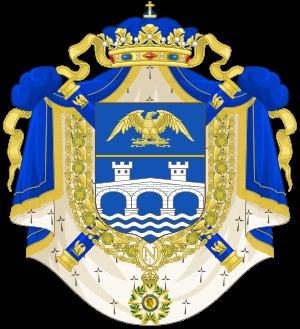
Le titre de prince de Pontecorvo et de l'Empire fut créé, le 5 juin 1806, par l'empereur Napoléon Iᵉʳ au profit du maréchal Jean-Baptiste Bernadotte. Le titre passa ensuite, en 1812, au prince Lucien Murat, neveu de l'empereur et deuxième fils du roi de Naples Joachim Napoléon Iᵉʳ.